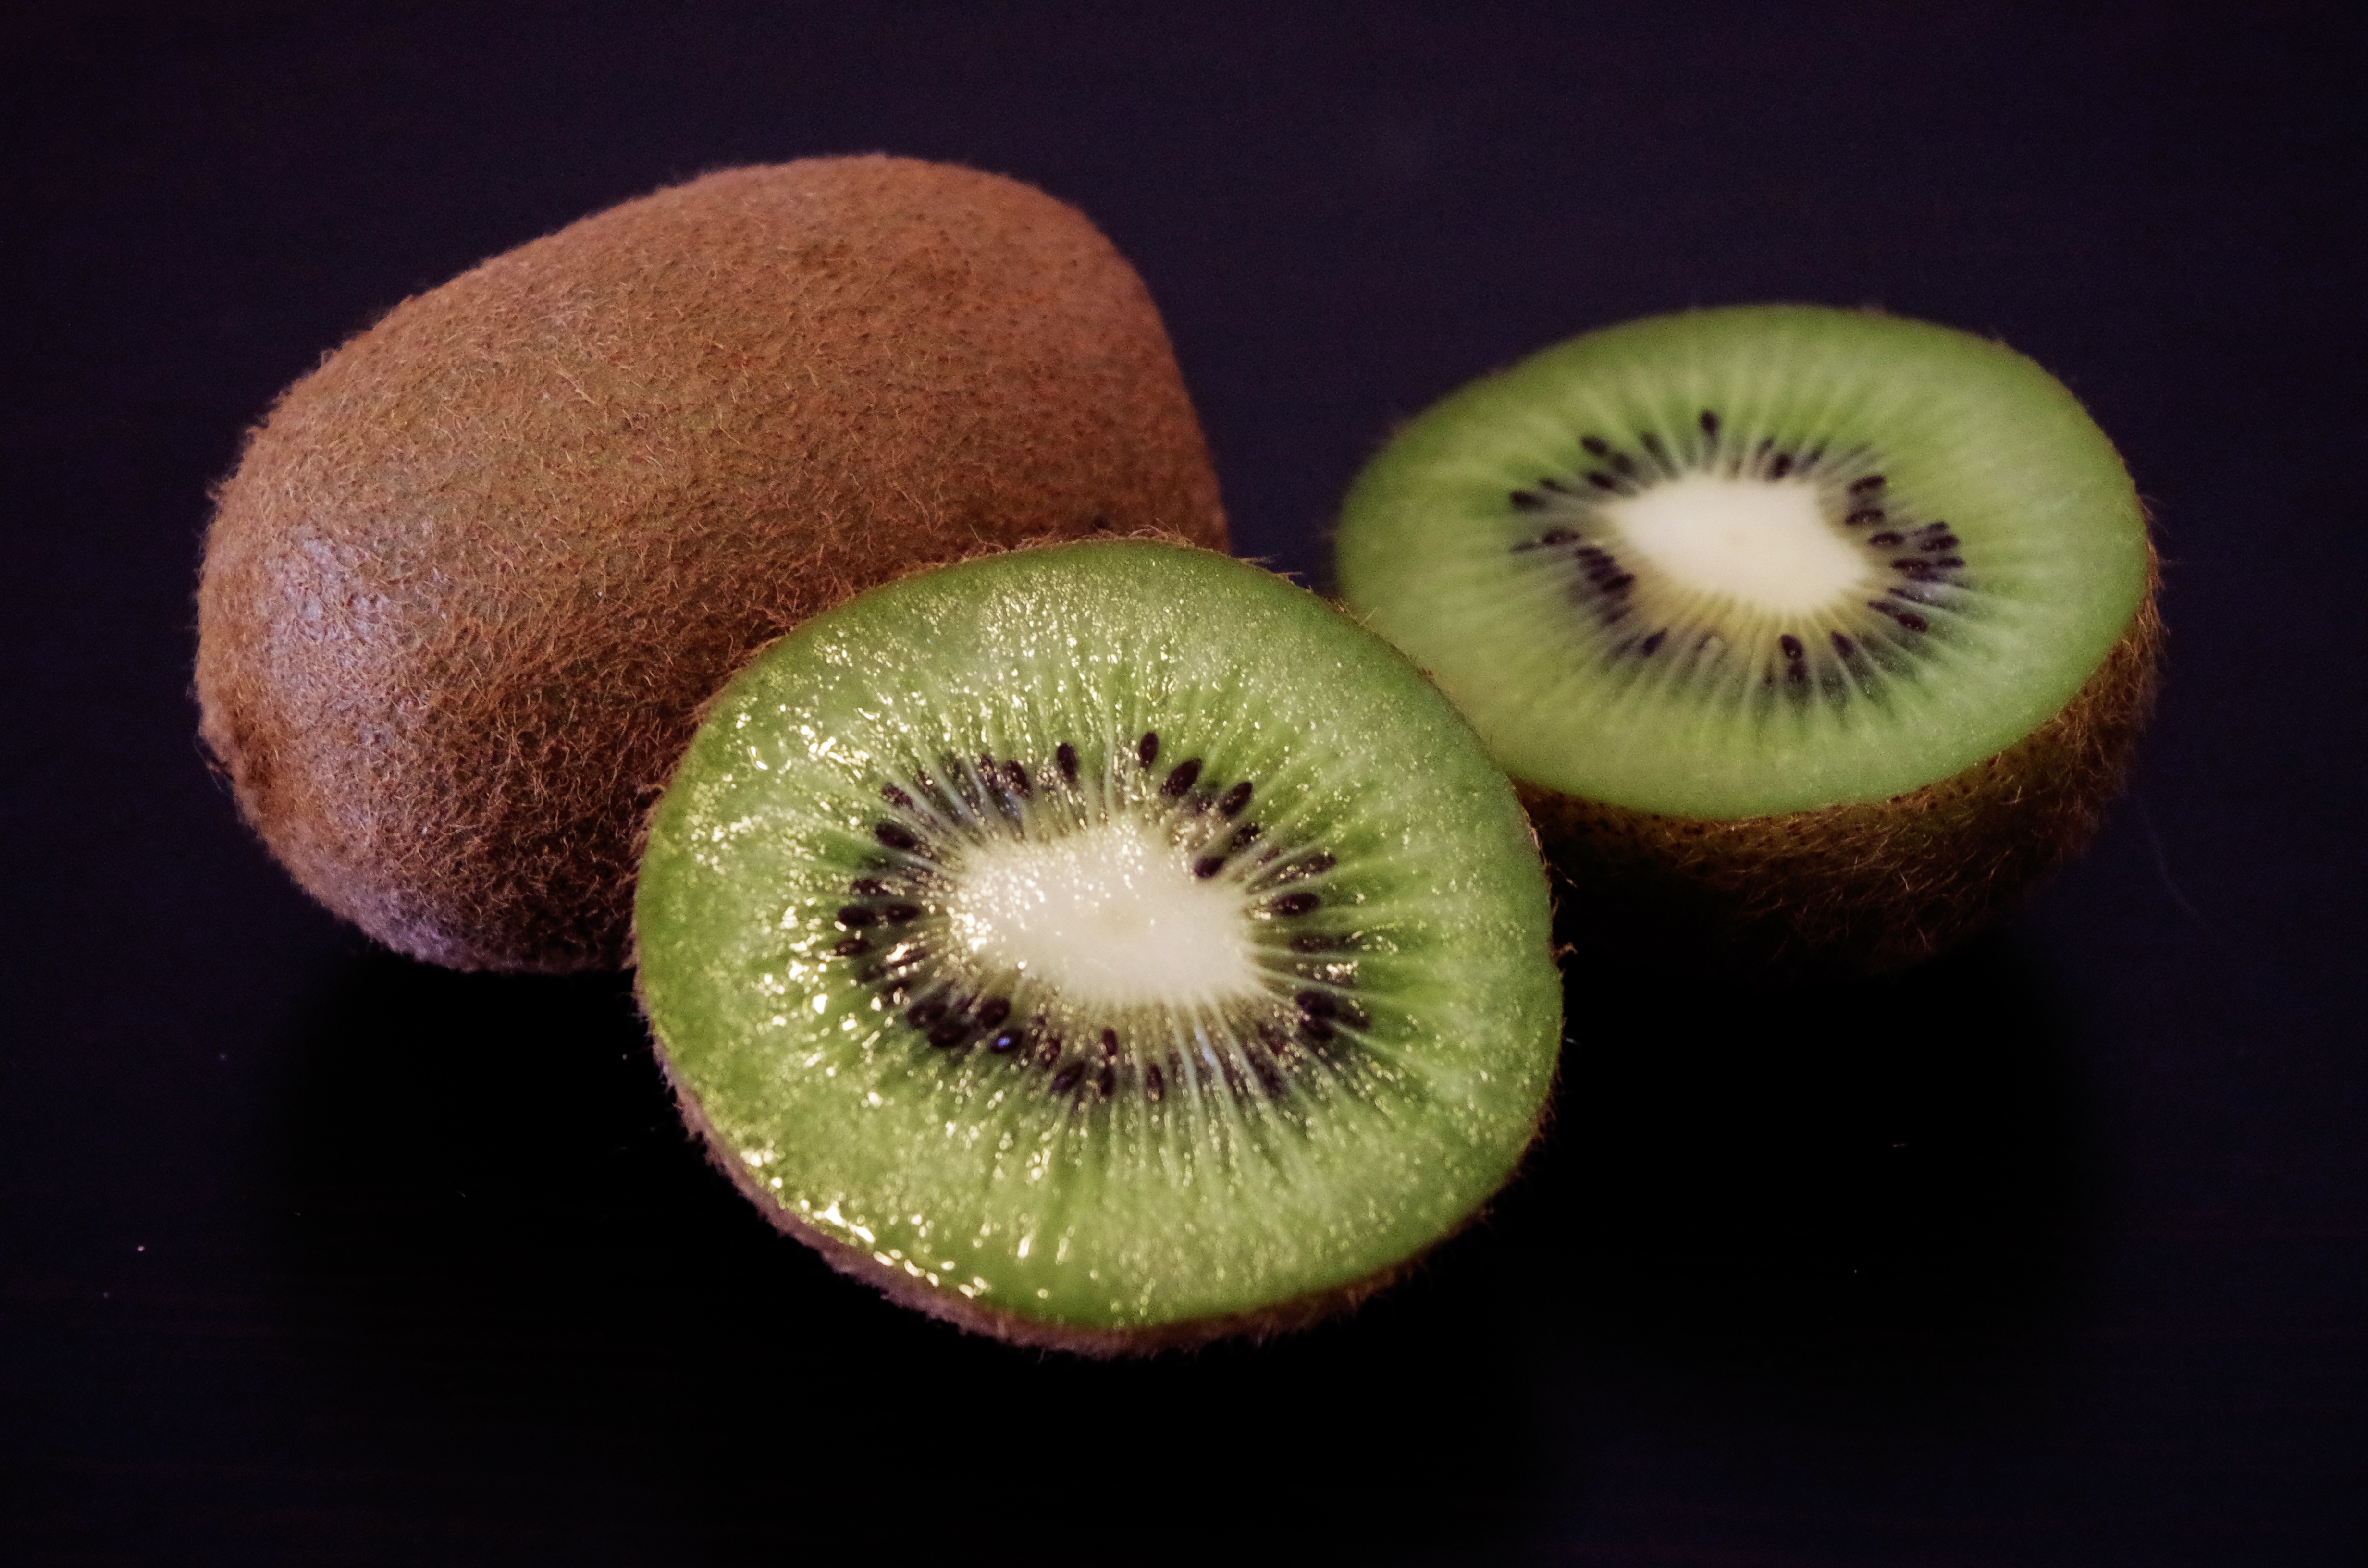
plant, fruit, food, green, produce, healthy, cut, close up, kiwi, macro photography, kiwifruit